Venues of the 2002 Winter Olympics

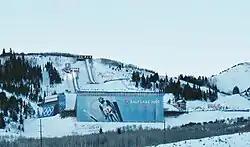
The ski jumps at Utah Olympic Park with temporary spectator seating, February 2002

The Utah Olympic Park is located east of downtown Salt Lake City, near Park City, Utah. Like the Utah Olympic Oval and Soldier Hollow, the park was designed and built under the supervision of SLOC. The 1989 Olympic referendum, which was passed by Utahns, allowed for tax payer money to fund a winter sports park that would be used if Salt Lake City won their bids for the 1998 or 2002 Winter Olympics. In 1990, the Utah Sports Authority announced their plans to build the park, which included ski jumps and a bobsled-luge track, in Bear Hollow near Park city. A groundbreaking ceremony was held May 29, 1991, when construction on the park got underway. The park had an estimated cost of $26.3 million, and was planned to be completed in September 1992, including the ski jumps, bobsled-luge track, a lodge and ski museum. Four of the park's ski jumps (18, 38, 65 and 90 meters) were completed and opened on December 12, 1992, and were formally dedicated in a ceremony on January 9, 1993. On July 31, 1993, the summer training facilities at the park, which included an aerial and mogul water ramp training pool, were dedicated.